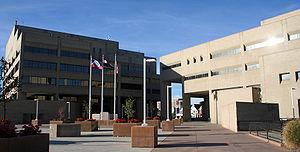
Le Département de Police de Denver est le service de police de la ville de Denver dans le Colorado. Le responsable en 2008 de ce service se nomme Gerald R. Whitman. Le département est constitué de 1 405 agents et possède entre autres une patrouille de police montée et 1 SWAT Team. Leur arme de service est le Glock 17 ou Glock 21 selon la préférence du policier.